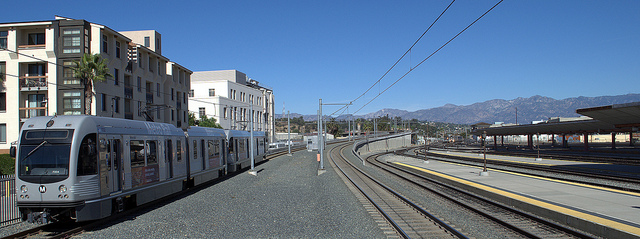
A passenger train moves along rails next to apartment buildings.

A train on a track under a blue sky with some buildings.

A train on the tracks in what seems to be a deserted area of town.

a gray train some buildings and some train tracks

A train going along a track near apartments.